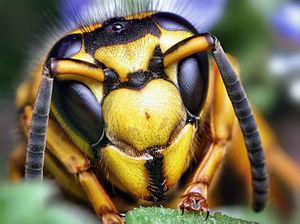
"Vespula est un genre d'insectes contenant différentes espèces de guêpes sociales dont certaines sont des espèces ""coucou"", c'est-à-dire qu'elles habitent dans le nid d'une autre espèce pendant un certain temps, souvent pendant leur état larvaire, avant de partir, quand elles ont atteint leur état adulte, pour se reproduire. Ces espèces ne possèdent ni ouvrières ni reines, mais des mâles et des femelles.